British United Shoe Machinery

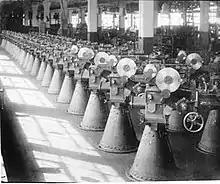
World War 1:Naval gun mountings 1916

During the nineteenth century, many shoe manufacturing processes were mechanised and the resulting numerous small factories merged over time. In 1882, Tomlin and Sons of Leicester, cutlery and shoe machinery manufacturer and William Pearson of Leeds were acquired by Merry and Bennion which by the mid-1890s was a leading supplier of UK shoe machinery. Renamed Pearson and Bennion, in 1898 it moved to the new Union Works factory on Ross Walk near Belgrave Road also known as the Golden Mile, Leicester.